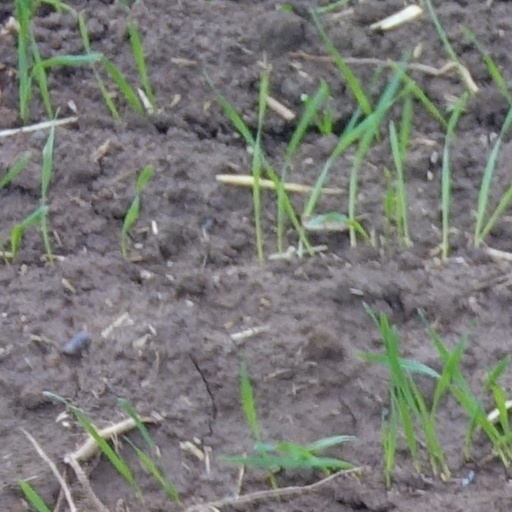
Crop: wheat